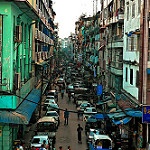
Label: street